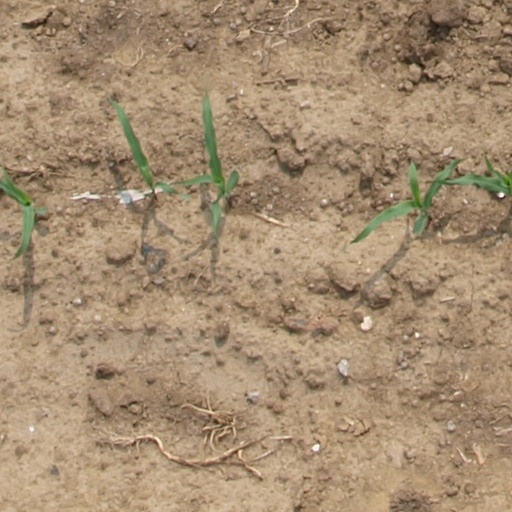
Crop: maize; corn